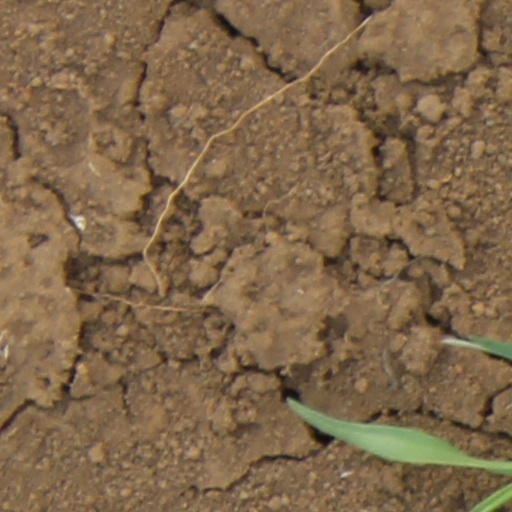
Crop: wheat